San Pietro di Castello (church)

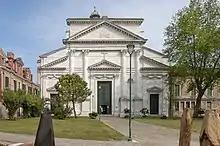
The facade of San Pietro di Castello

The Basilica di San Pietro di Castello, commonly called San Pietro di Castello, is a Roman Catholic minor basilica of the Patriarch of Venice located in the Castello "sestiere" of the Italian city of Venice. The present building dates from the 16th century, but a church has stood on the site since at least the 7th century. From 1451 to 1807, it was the city's cathedral church, though hardly playing the usual dominant role of a cathedral, as it was overshadowed by the "state church" of San Marco and inconveniently located. During its history, the church has undergone a number of alterations and additions by some of Venice's most prominent architects. Andrea Palladio received his first commission in the city of Venice from the Patriarch Vincenzo Diedo to rebuild the facade and interior of St Pietro, but Diedo's death delayed the project.